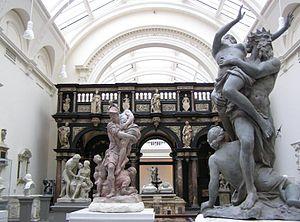
John Wyndham Pope-Hennessy, né à Belgravia en Londres le 13 décembre 1913 et mort à Florence le 31 octobre 1994, est un historien de l'art, conservateur et directeur de musées. Spécialiste de la Renaissance italienne, il fut le directeur du Victoria and Albert Museum, puis du British Museum.